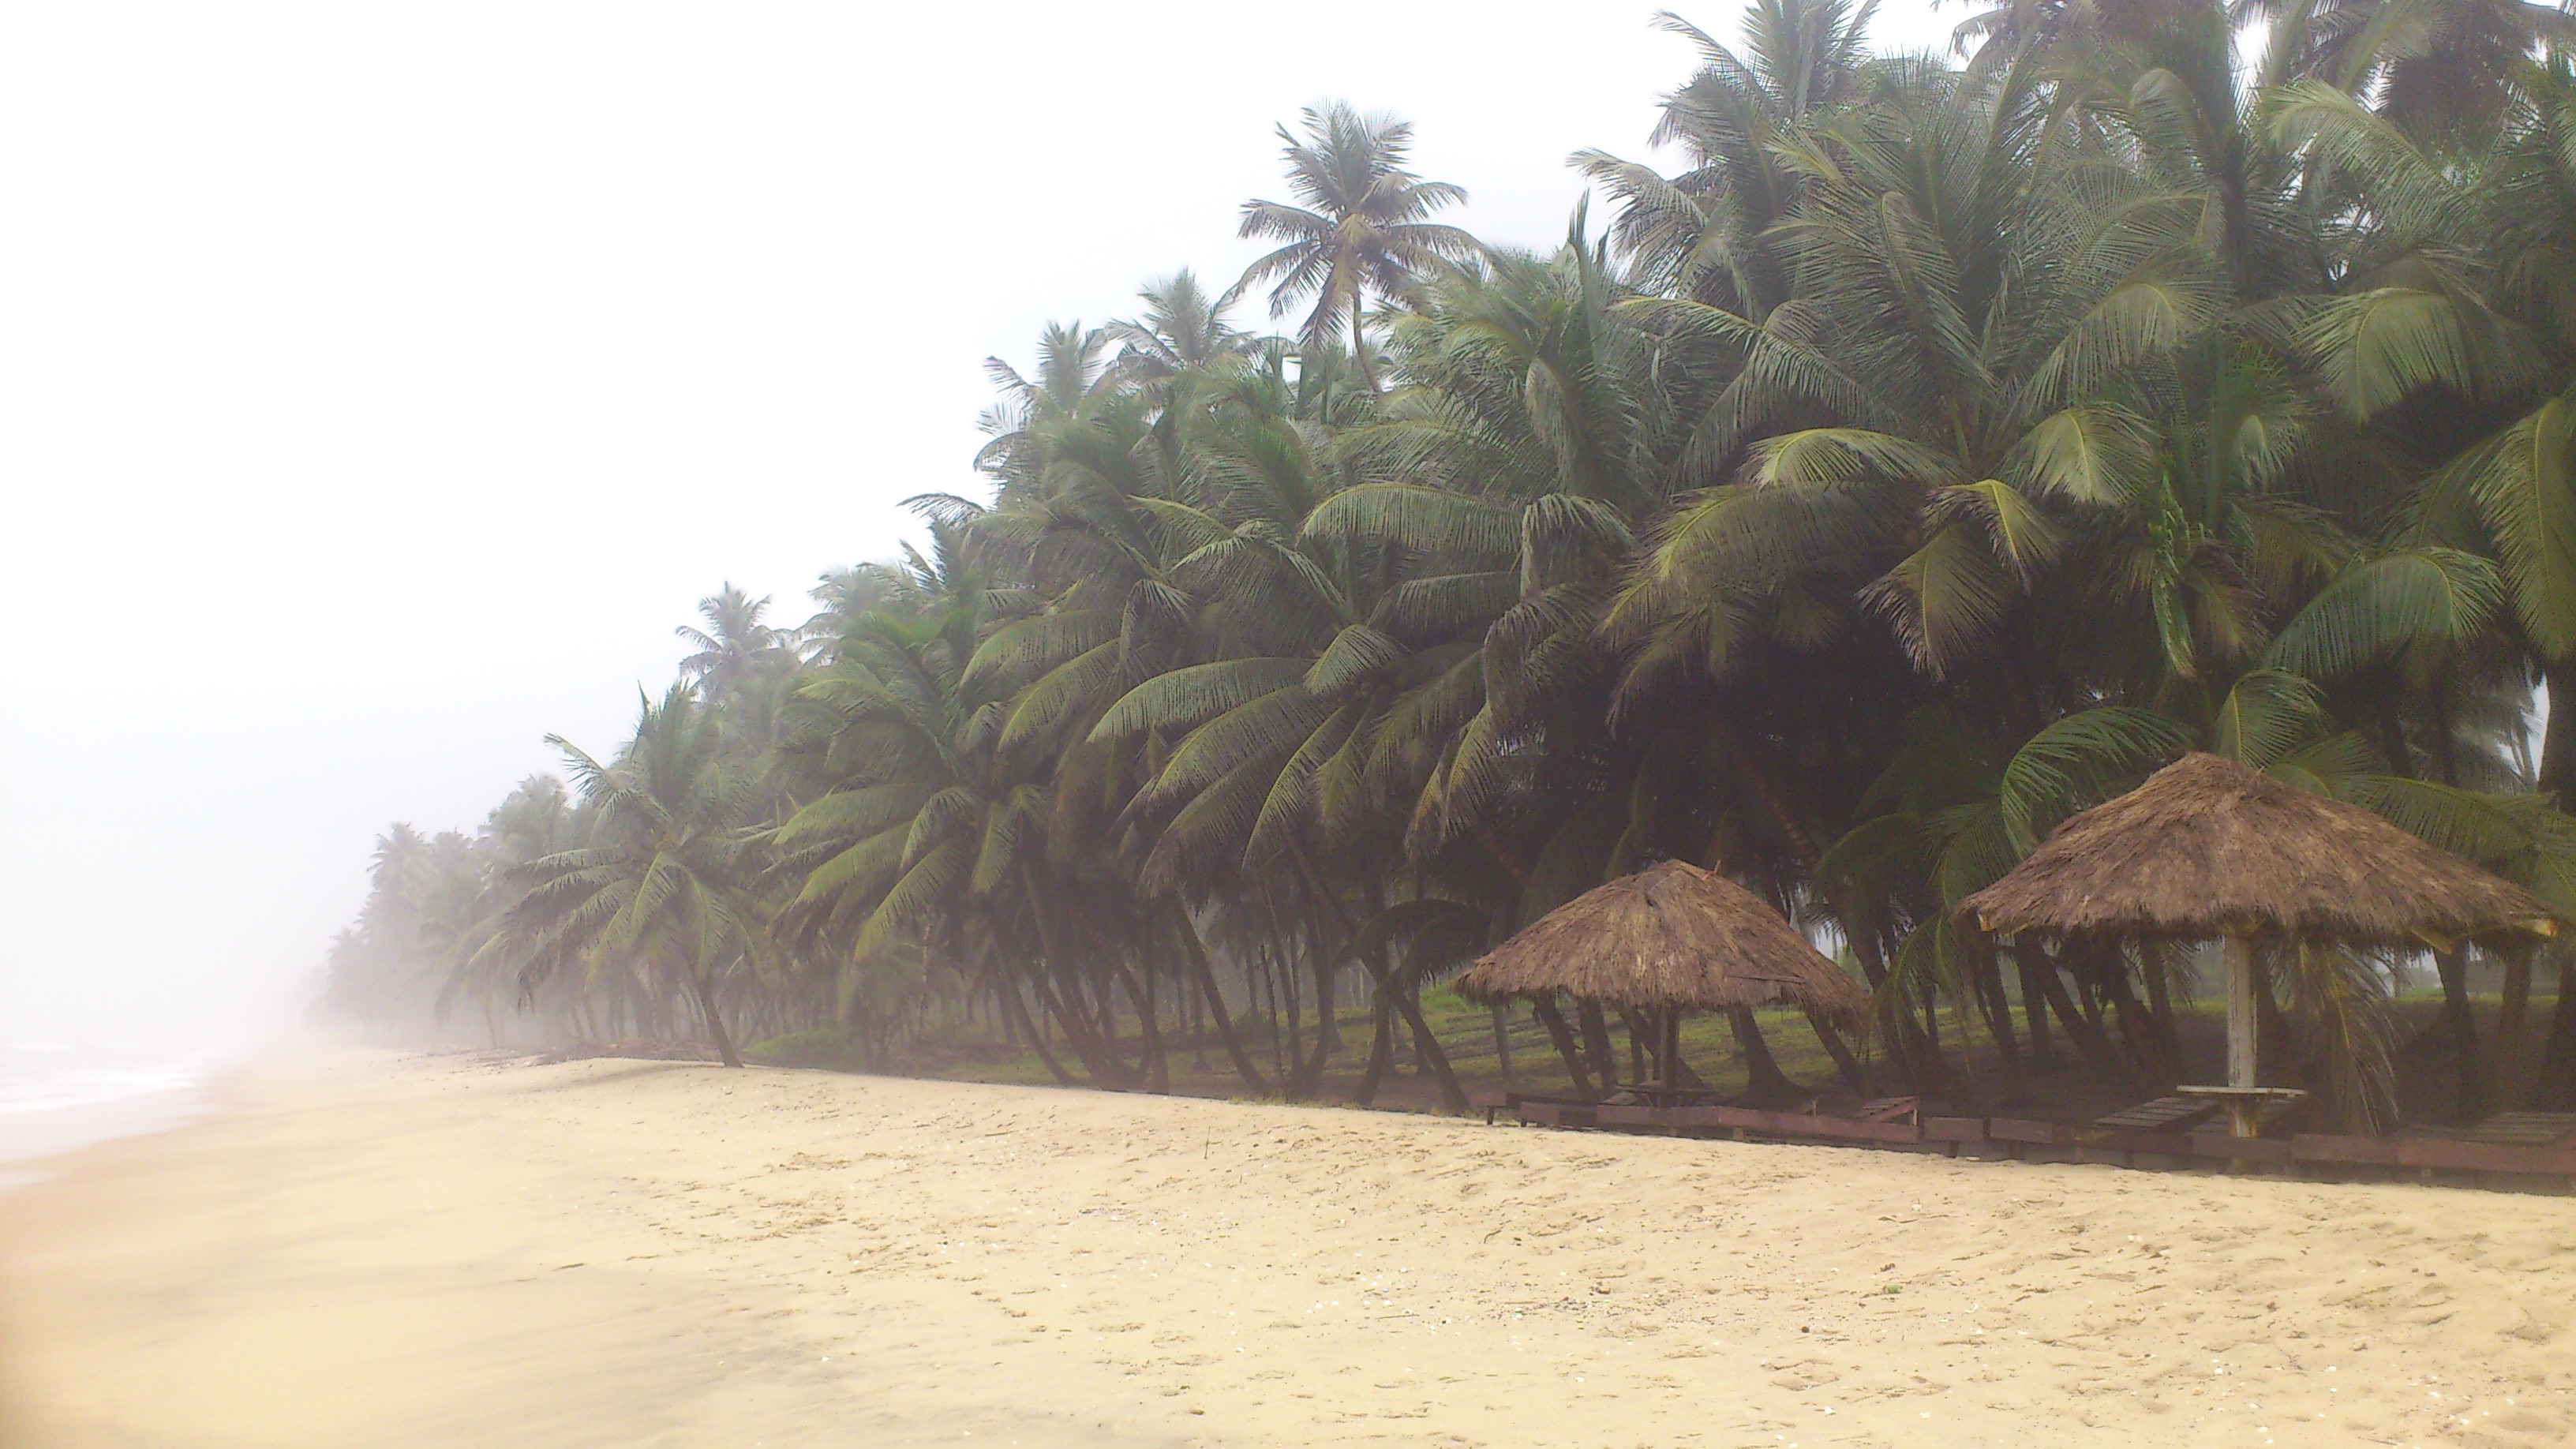
beach, tree, jungle, soil, tropics, wadi, arecales, palm family